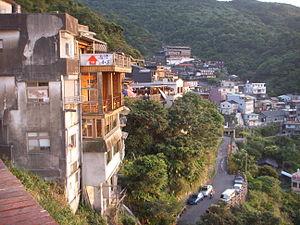
Ruìfang, est un district de la municipalité du Nouveau Taipei, à Taïwan.